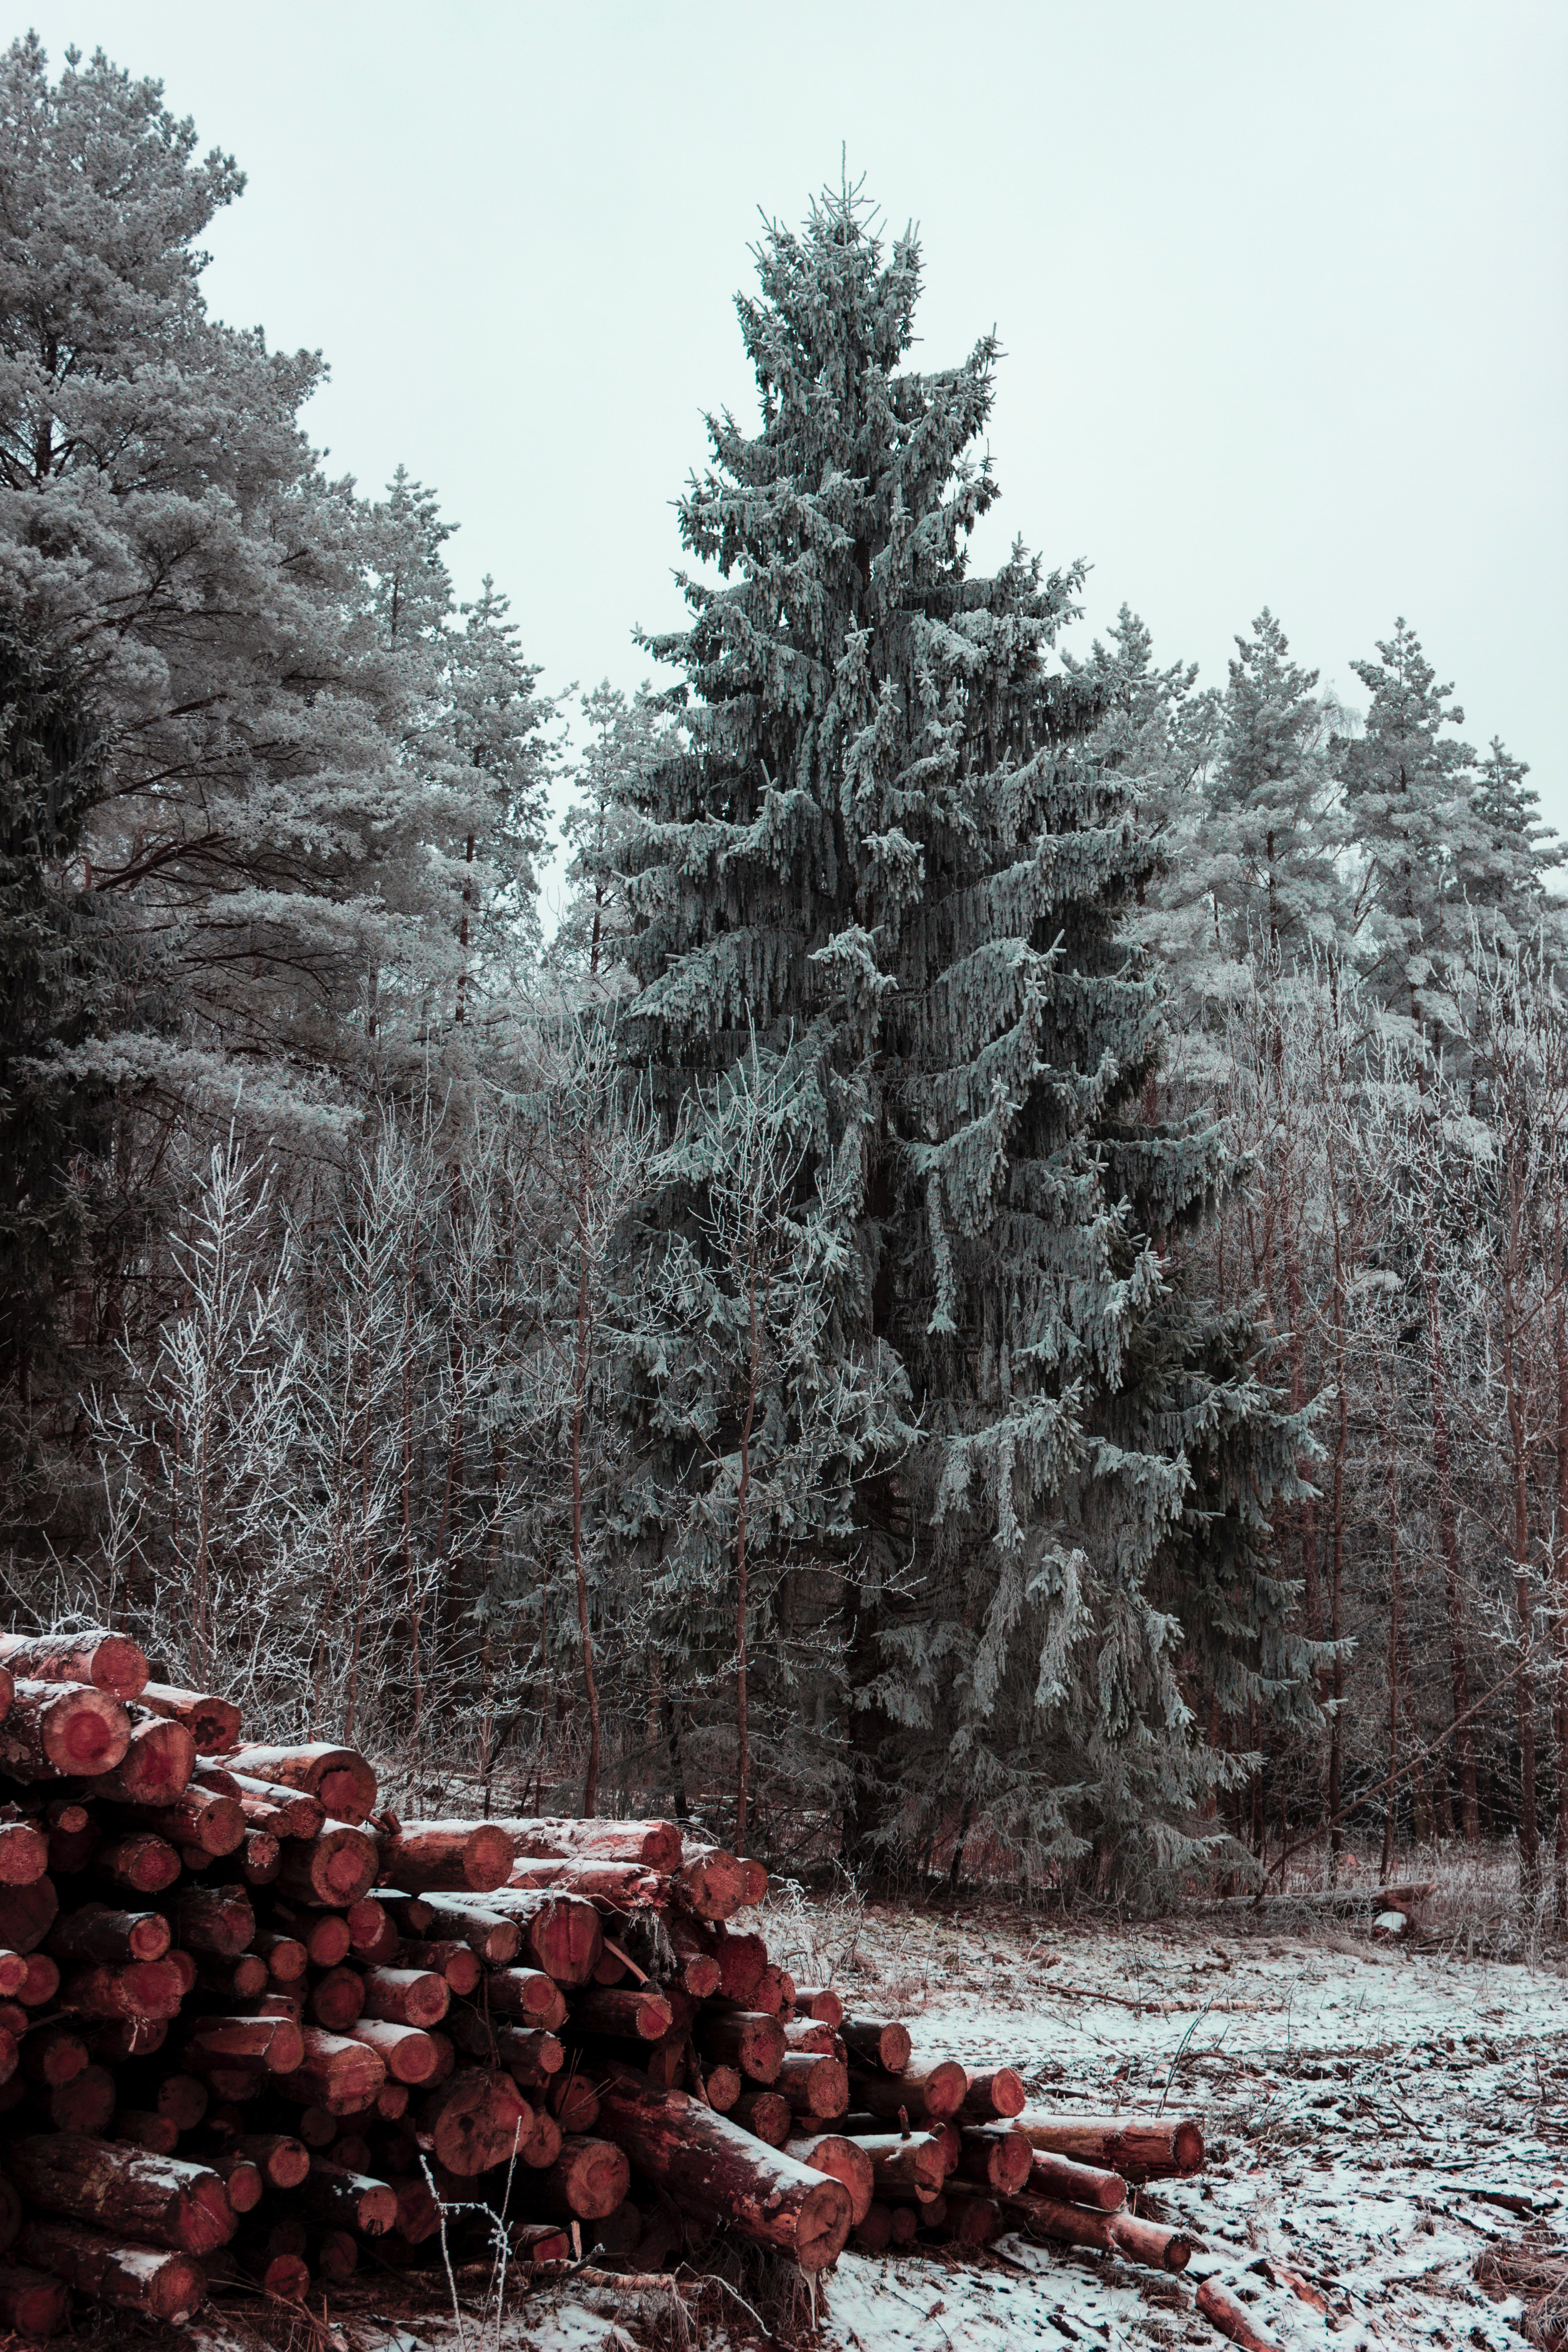
tree, shortleaf black spruce, winter, Colorado spruce, Columbian spruce, snow, balsam fir, spruce, red pine, red, plant, woody plant, freezing, christmas tree, lodgepole pine, frost, fir, white pine, conifer, pine family, American larch, pine, forest, evergreen, sitka spruce, cypress family, branch, oregon pine, temperate coniferous forest, larch, interior design